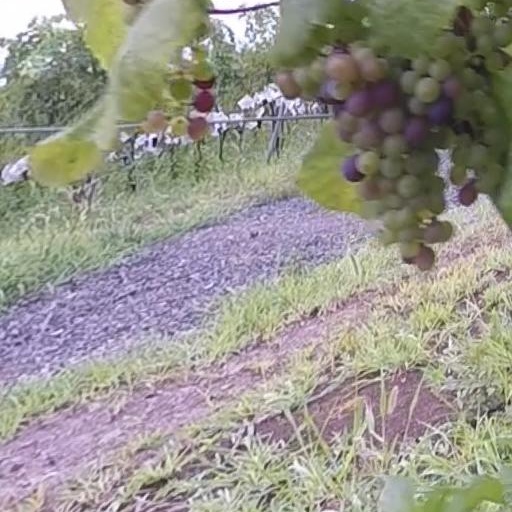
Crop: grape